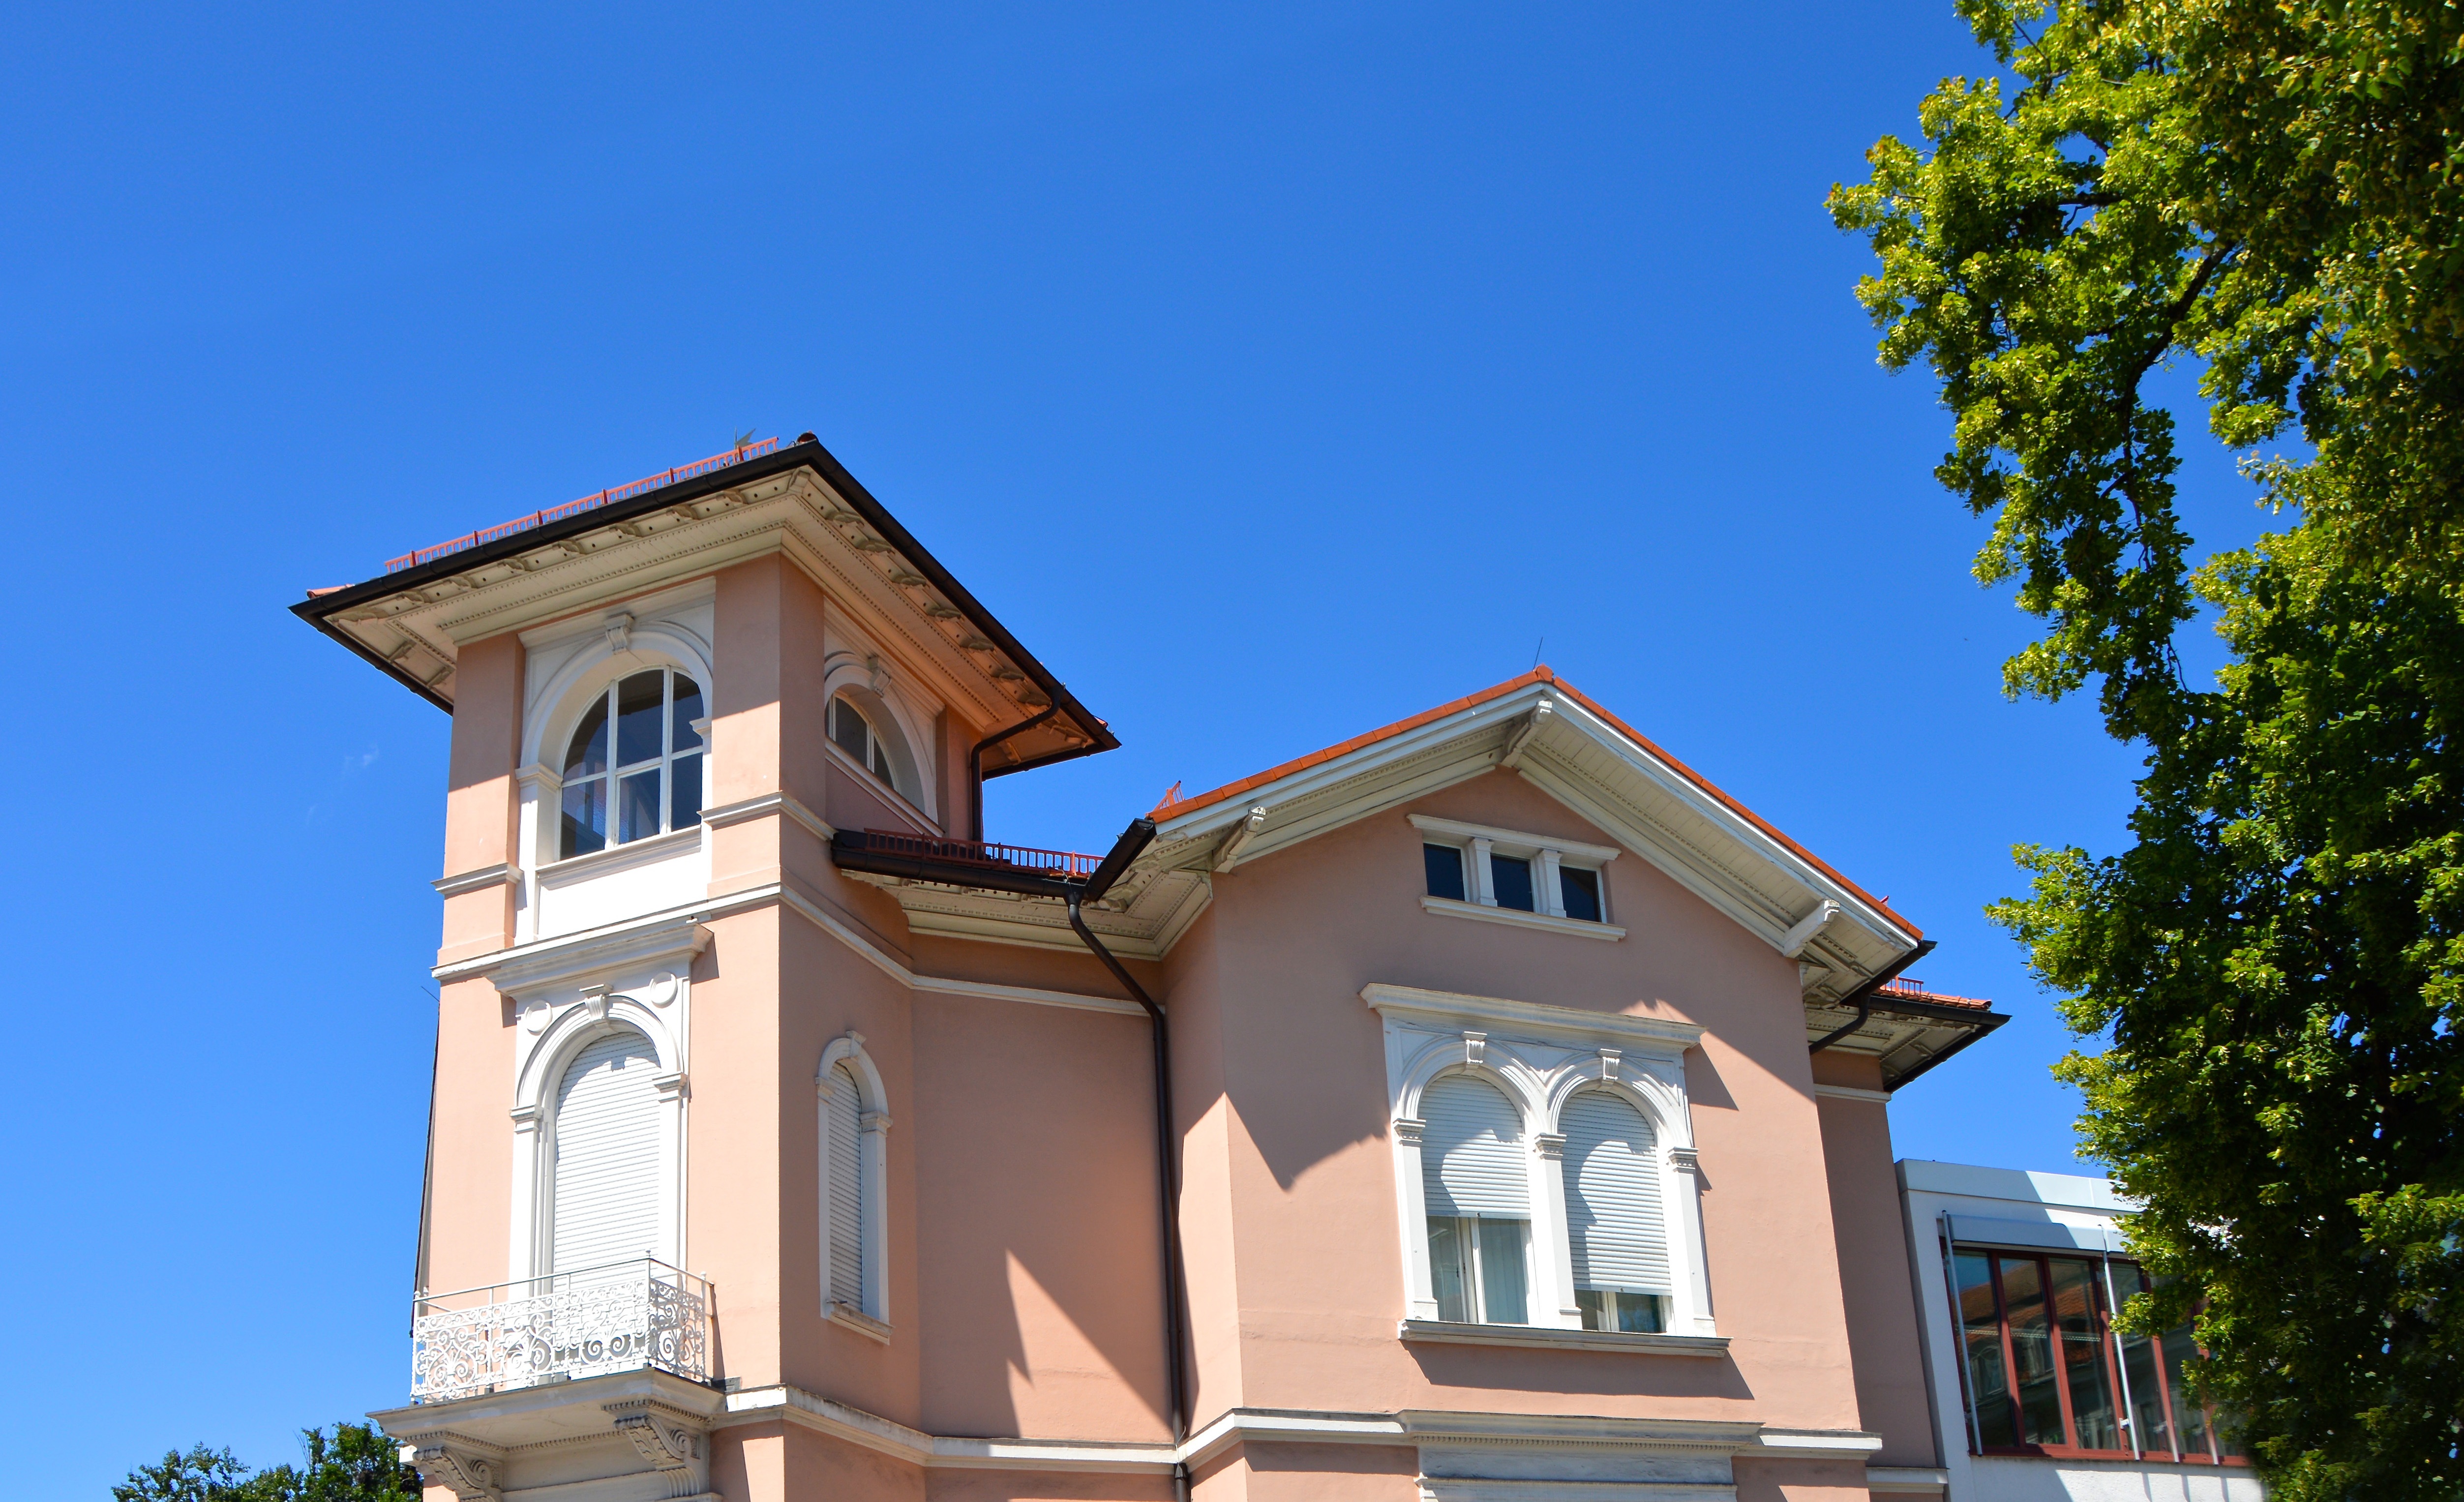
tree, light, architecture, sky, villa, mansion, house, building, home, summer, tower, facade, property, church, chapel, pink, place of worship, estate, art nouveau, town home